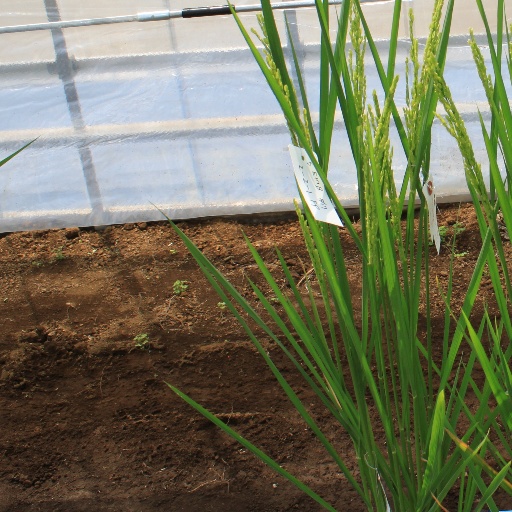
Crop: rice